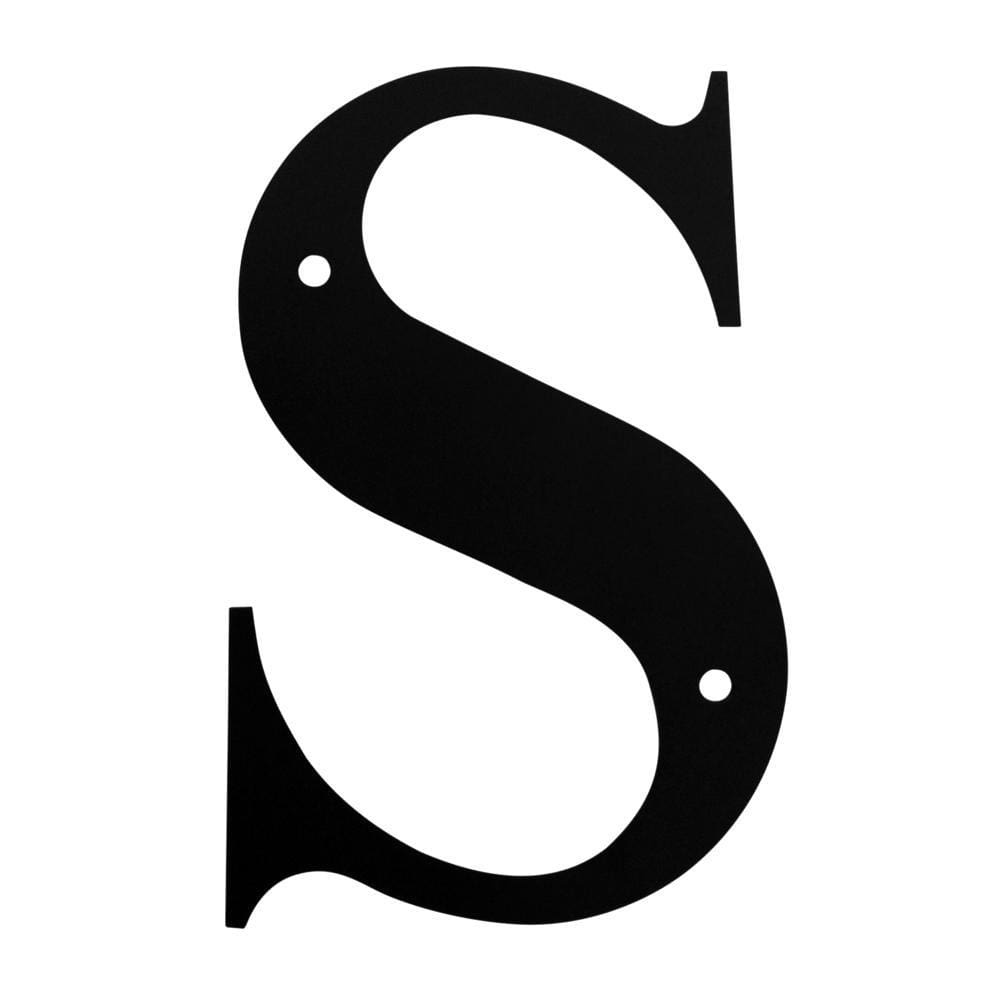
Wrought Iron Metal House Letter S - 3 Sizes Available
Wrought Iron Metal House Letter S - 3 Sizes Available Enhance the visibility of your home or business with the Wrought Iron Metal House Letter S . Crafted from high-quality wrought iron, these letters feature a flat black rust-resistant powder coating, ensuring durability and longevity. Available in three sizes, each letter includes mounting screws for easy installation on both interior and exterior surfaces. The stark black finish provides a bold contrast against light backgrounds, making it easily noticeable from a distance. Ideal for doors, house fronts, or mailboxes, these letters help in clearly displaying names, streets, or apartment IDs. Features: H Sizes: 6 In., 12 In. W Sizes: 3.94 In., 7.75 In., 11.69 In. Flat black rust-resistant powder coating Includes mounting screws Handcrafted in the USA Perfect for indoor or outdoor use Make your location easily identifiable with the Wrought Iron Metal House Letter S .
Brand: Village Wrought Iron
Category: Home & Garden > Decor > Address Signs